United Nations Security Council Resolution 238

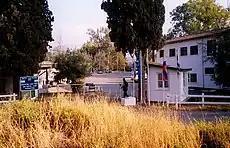
The Argentine Contingent's San Martin Camp in Cyprus.

United Nations Security Council Resolution 238, adopted unanimously on June 19, 1967, after reaffirming previous resolutions on the topic, the Council extended the stationing in Cyprus of the United Nations Peacekeeping Force in Cyprus for an additional 6 months, now ending on December 26, 1967. The Council also called upon the parties directly concerned to continue to act with the utmost restraint and to co-operate fully with the peacekeeping force.